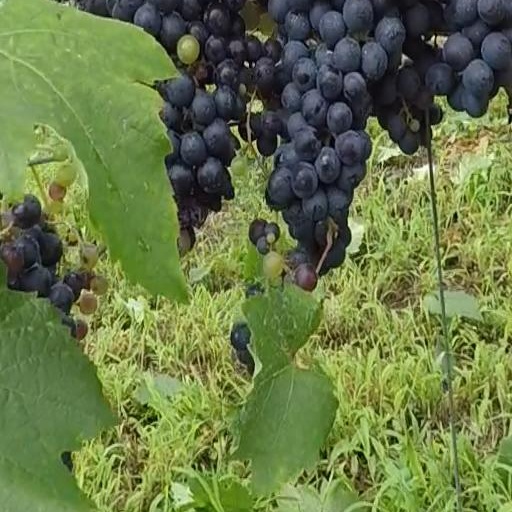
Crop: grape